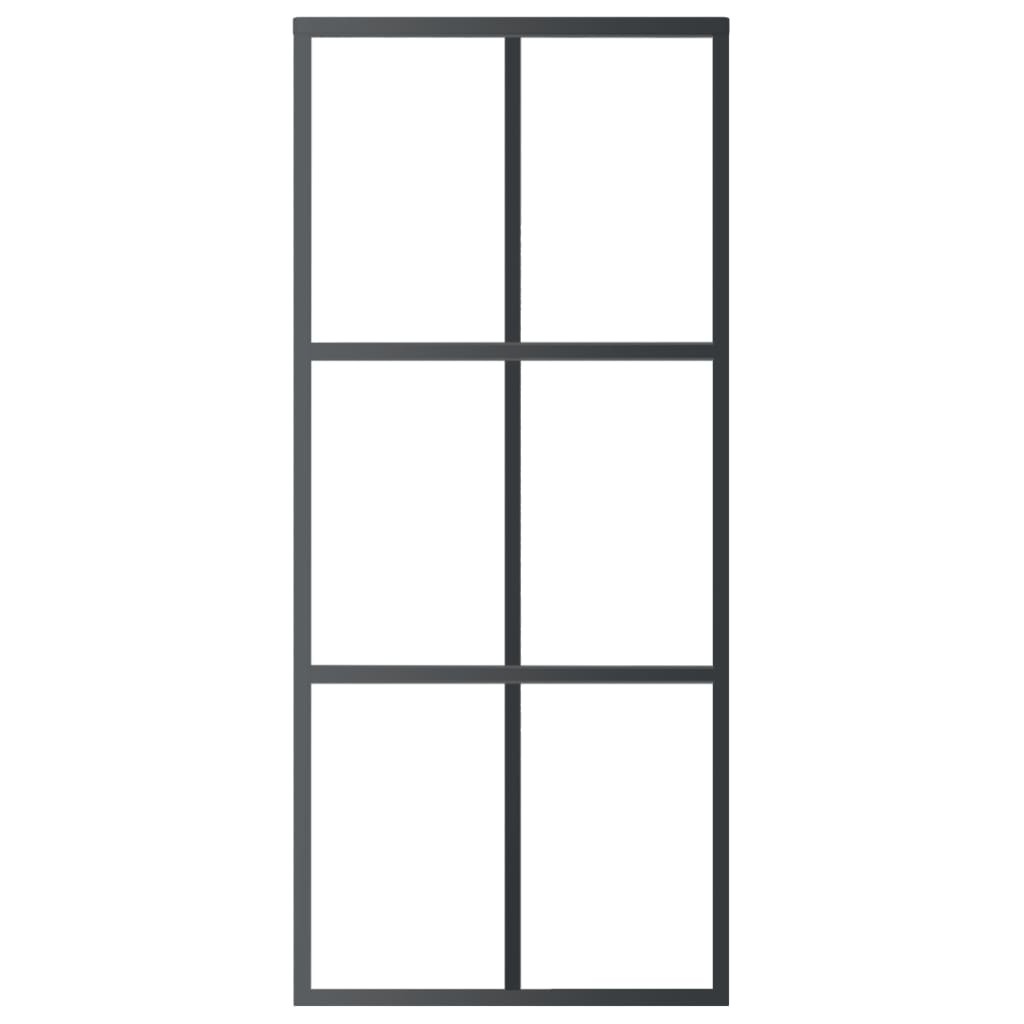
Sliding Door With Hardware Set Esg Glass&Aluminium 90X205 Cm
Brand: NON-7U45794X12470
Create A Graceful Transition From One Space To Another With This Sliding Door. Made Of Transparent Esg Glass It Allows Plenty Of Light To Enter The Room. The Sliding Door Has An Aluminium Frame Giving It A Clean Look. Additionally Thanks To The Door's Soft Stop Feature For Stopping The Door When It Is Opened Or Closed By Triggering A Buffer It Can Be Opened And Closed Quietly. The delivery Includes A Sliding Door Hardware Kit For Easy Installation. The Powder-Coated Steel Hardware Set Adds To Its Sturdiness. Colour: Transparent And Black Material: Esg Glass With Black Printing Aluminium Door Dimensions: 90 Centimetres X 205 Centimetres (W X H) Glass Thickness: 5 Millimetres Door Thickness: 2 Centimetres Weight: 24.03 Kilograms Assembly Required: Yes Hardware Kit: Colour: Black Material: Powder-Coated Steel Sliding Rail Total Length: 183 Centimetres Maximum Load Capacity: 80 Kilograms Package Contains: 1 X Door 2 X Sliding Rail 2 X Roller 2 X Doorstop 1 X Floor Guide 2 X Anti-Jump Block 5 X Fixing Clamp Additional Necessary Hardware
Category: Hardware > Building Materials > Doors > Home Doors